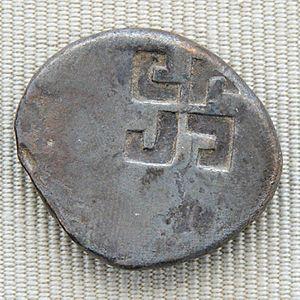
Tétradrachme d'argent frappé par Corinthe, vers 515 av. J.-C., revers
La bataille de Salamine voit l'alliance des cités-États grecques, dirigée par Thémistocle, affronter l'Empire perse, mené par Xerxès Iᵉʳ. Cette bataille navale se déroule en 480 av. J.-C. dans le détroit entre le continent et l'île de Salamine, située dans le golfe Saronique près d'Athènes. La victoire inespérée des Grecs, largement surpassés en nombre, est le point culminant de la seconde invasion perse.
Les monnaies grecques antiques sont un témoignage à la fois abondant et varié de la civilisation grecque. Apparue en Asie Mineure à la fin du VIIᵉ siècle av. J.-C., la frappe monétaire est rapidement adoptée par les Grecs et se développe dans l'ensemble de leur sphère d'influence, de l'Égypte à l'Espagne en passant par la mer Noire.